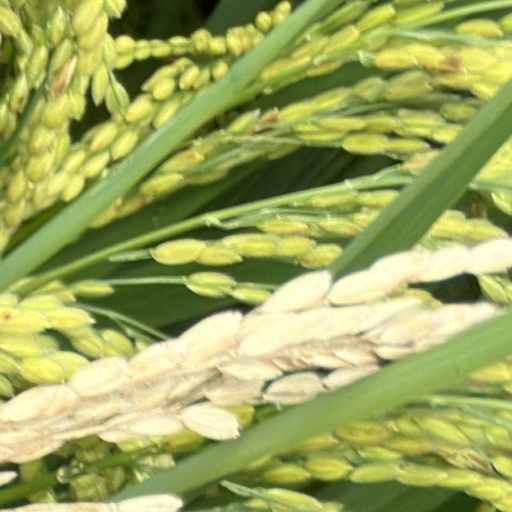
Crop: rice